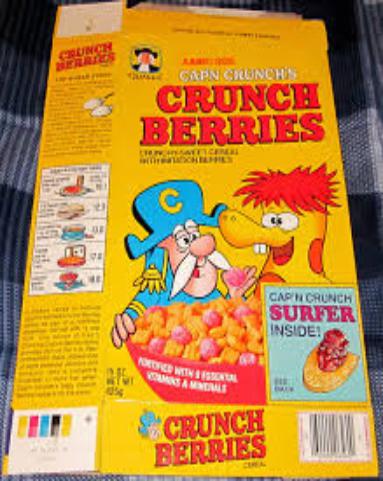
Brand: Cap'n Crunch Crunch Berries
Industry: Food